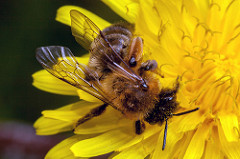
Flower: dandelion